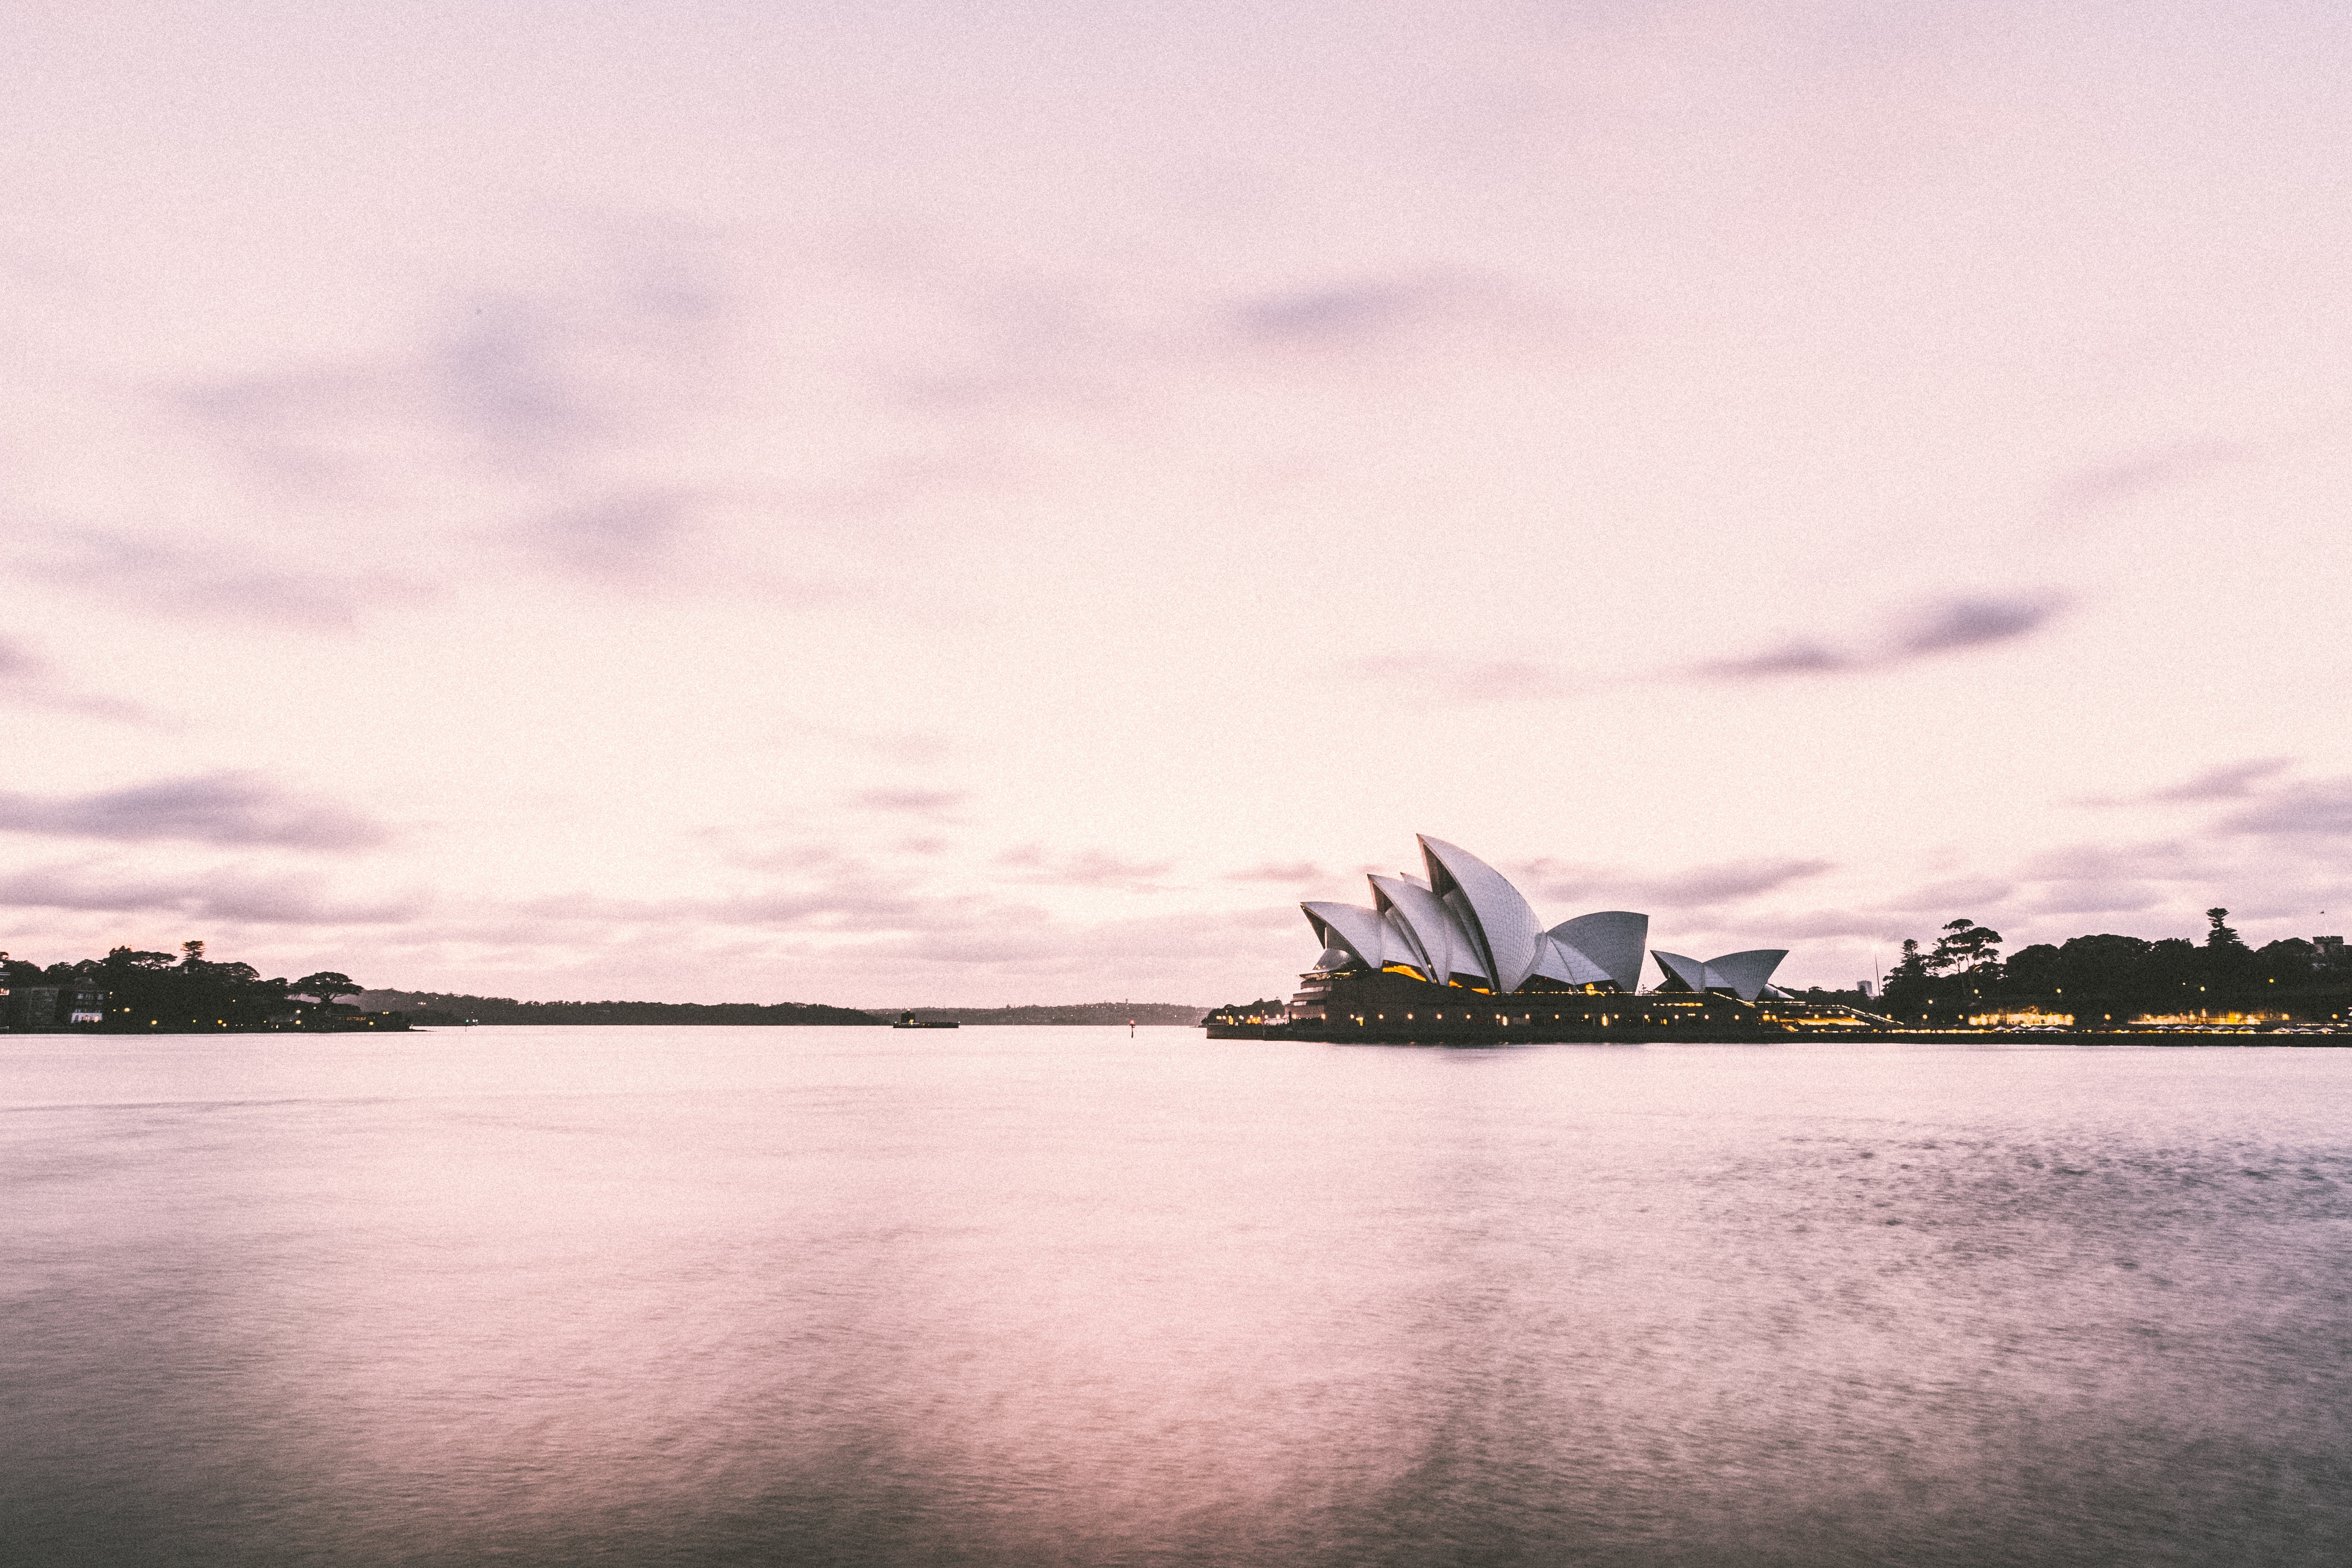
sea, coast, water, horizon, cloud, architecture, structure, sky, boat, morning, shore, lake, building, dusk, evening, reflection, vehicle, bay, landmark, sydney opera house, australia, watercraft, sydney harbour, atmospheric phenomenon